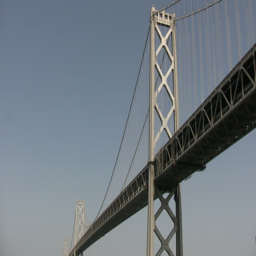
the bay bridge on a sunny day